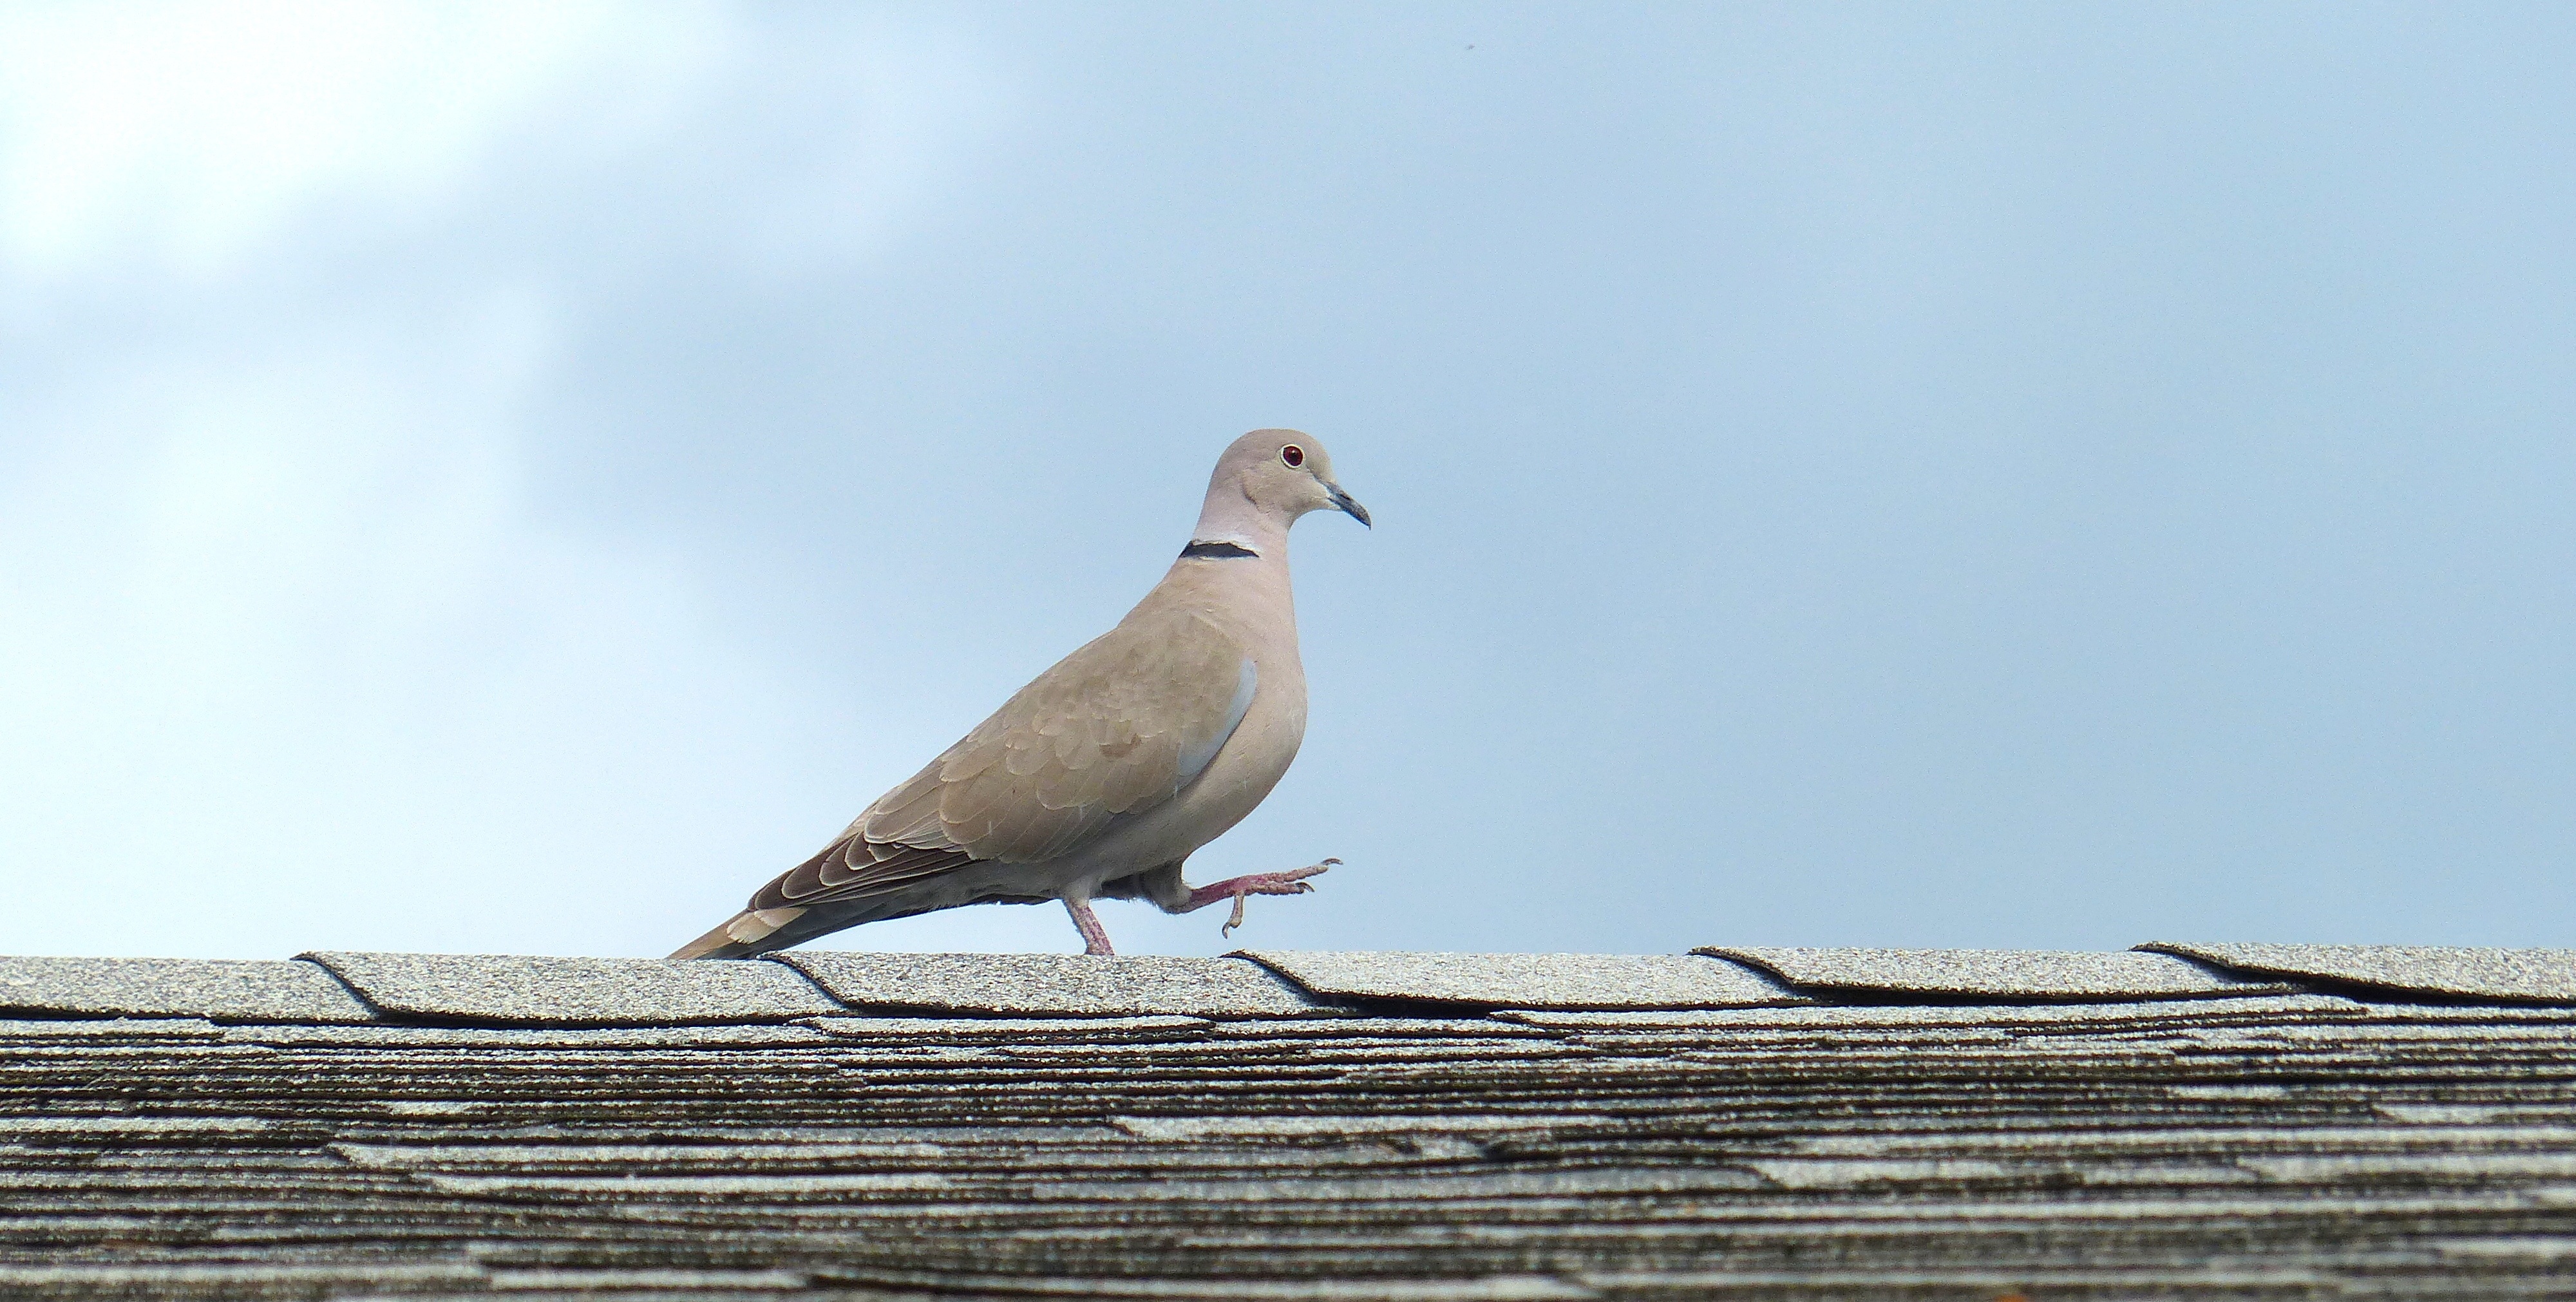
bird, wing, animal, wildlife, fauna, feathers, dove, vertebrate, pigeons and doves, stock dove